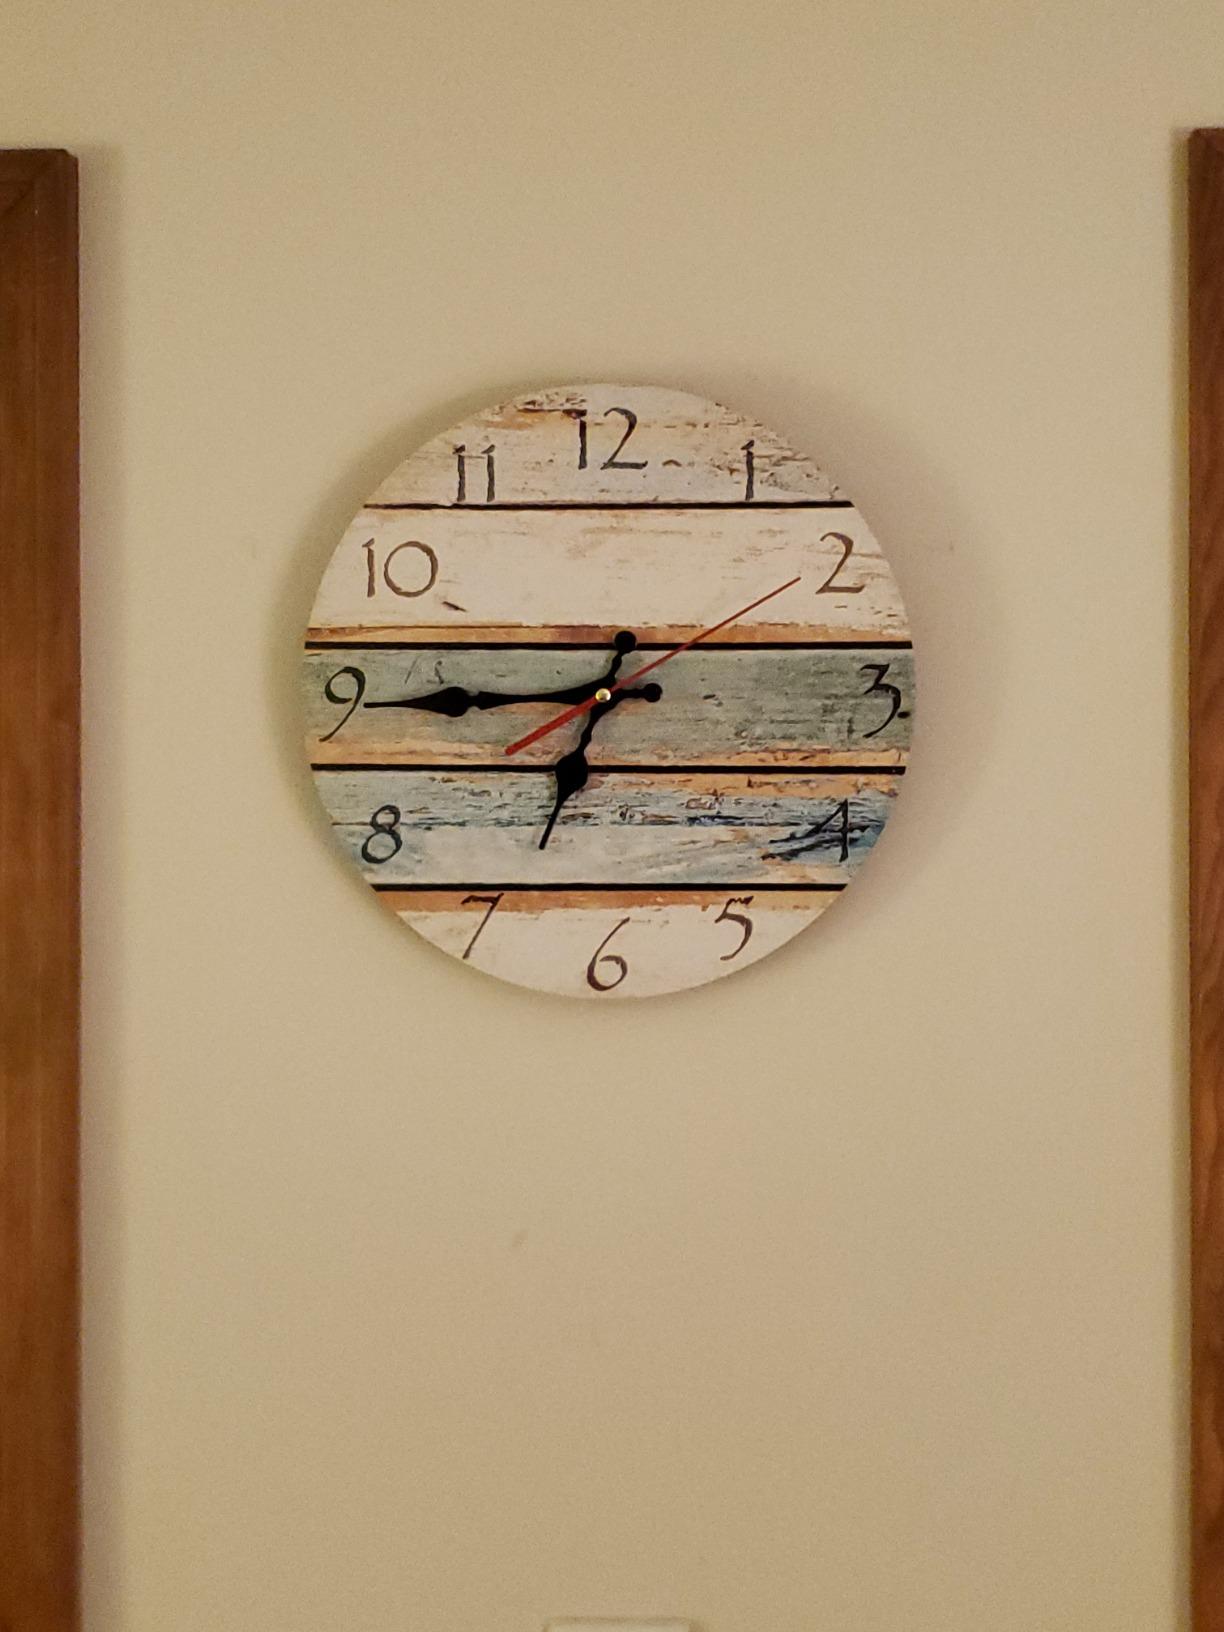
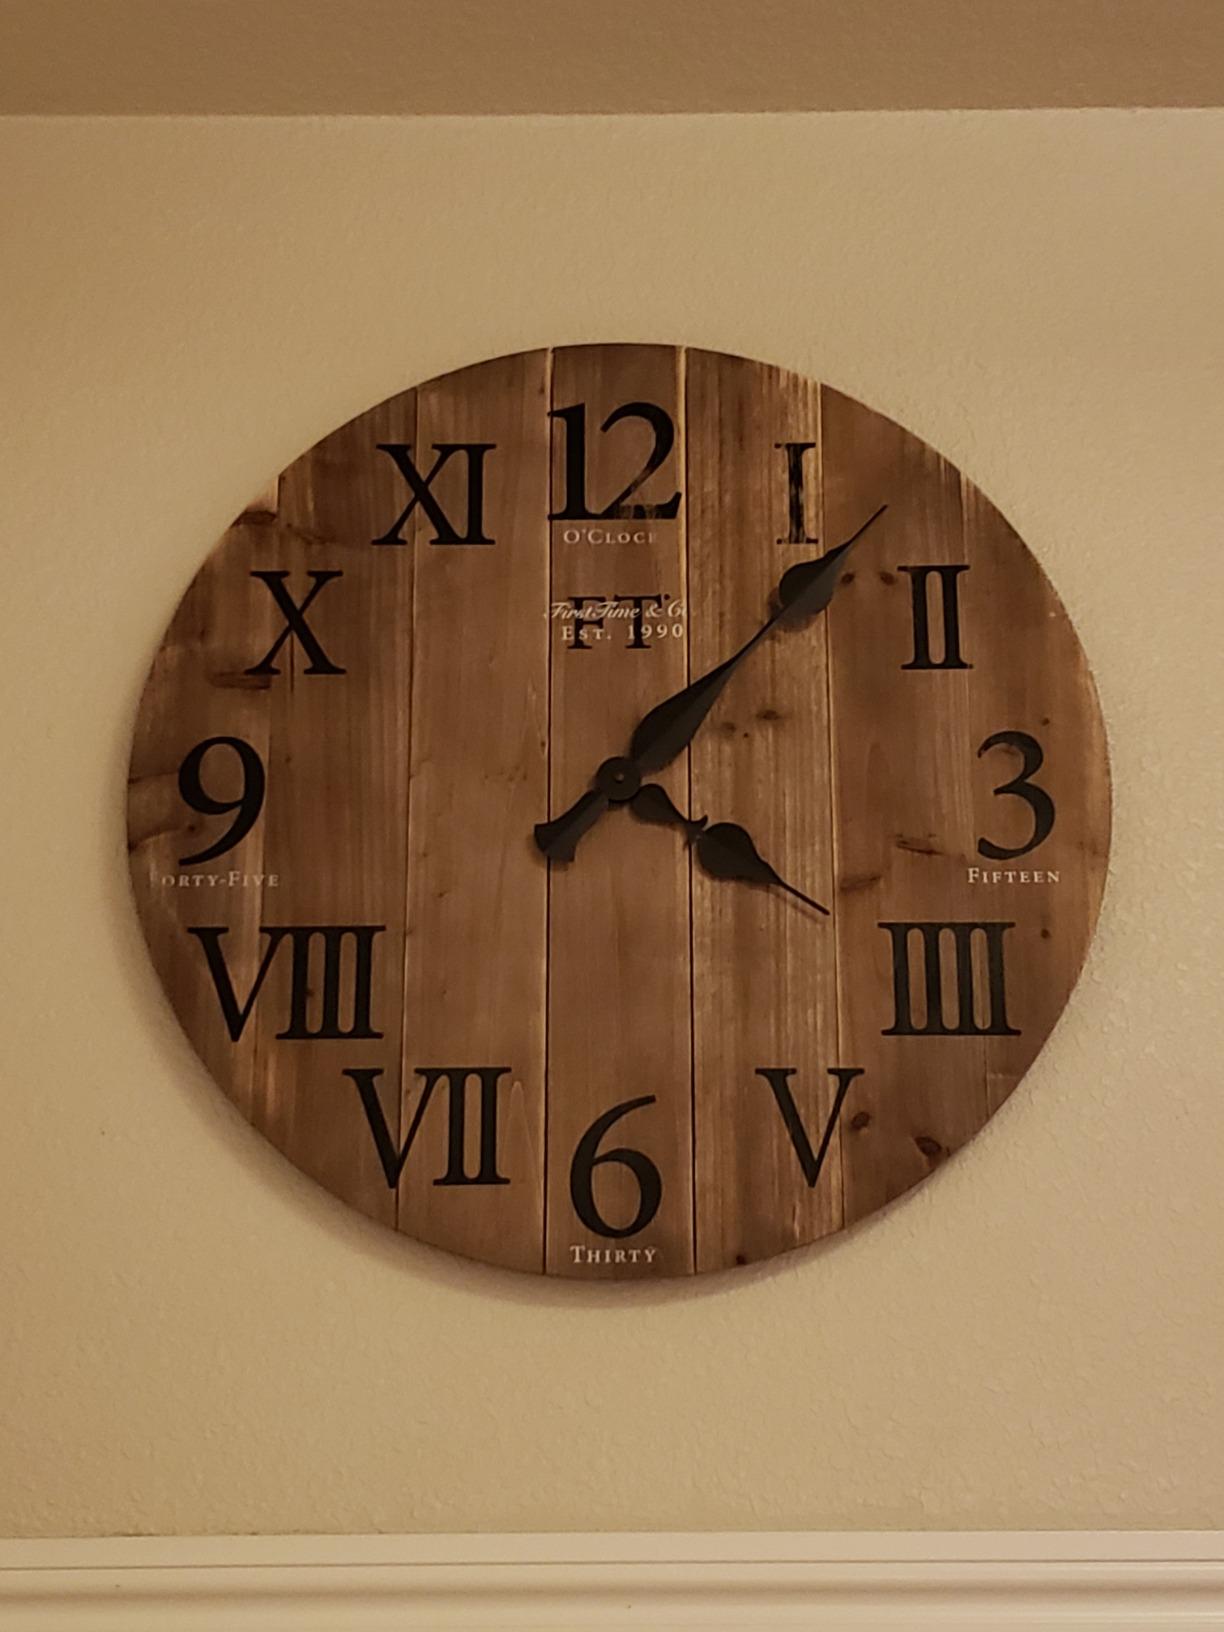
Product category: clock
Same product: no